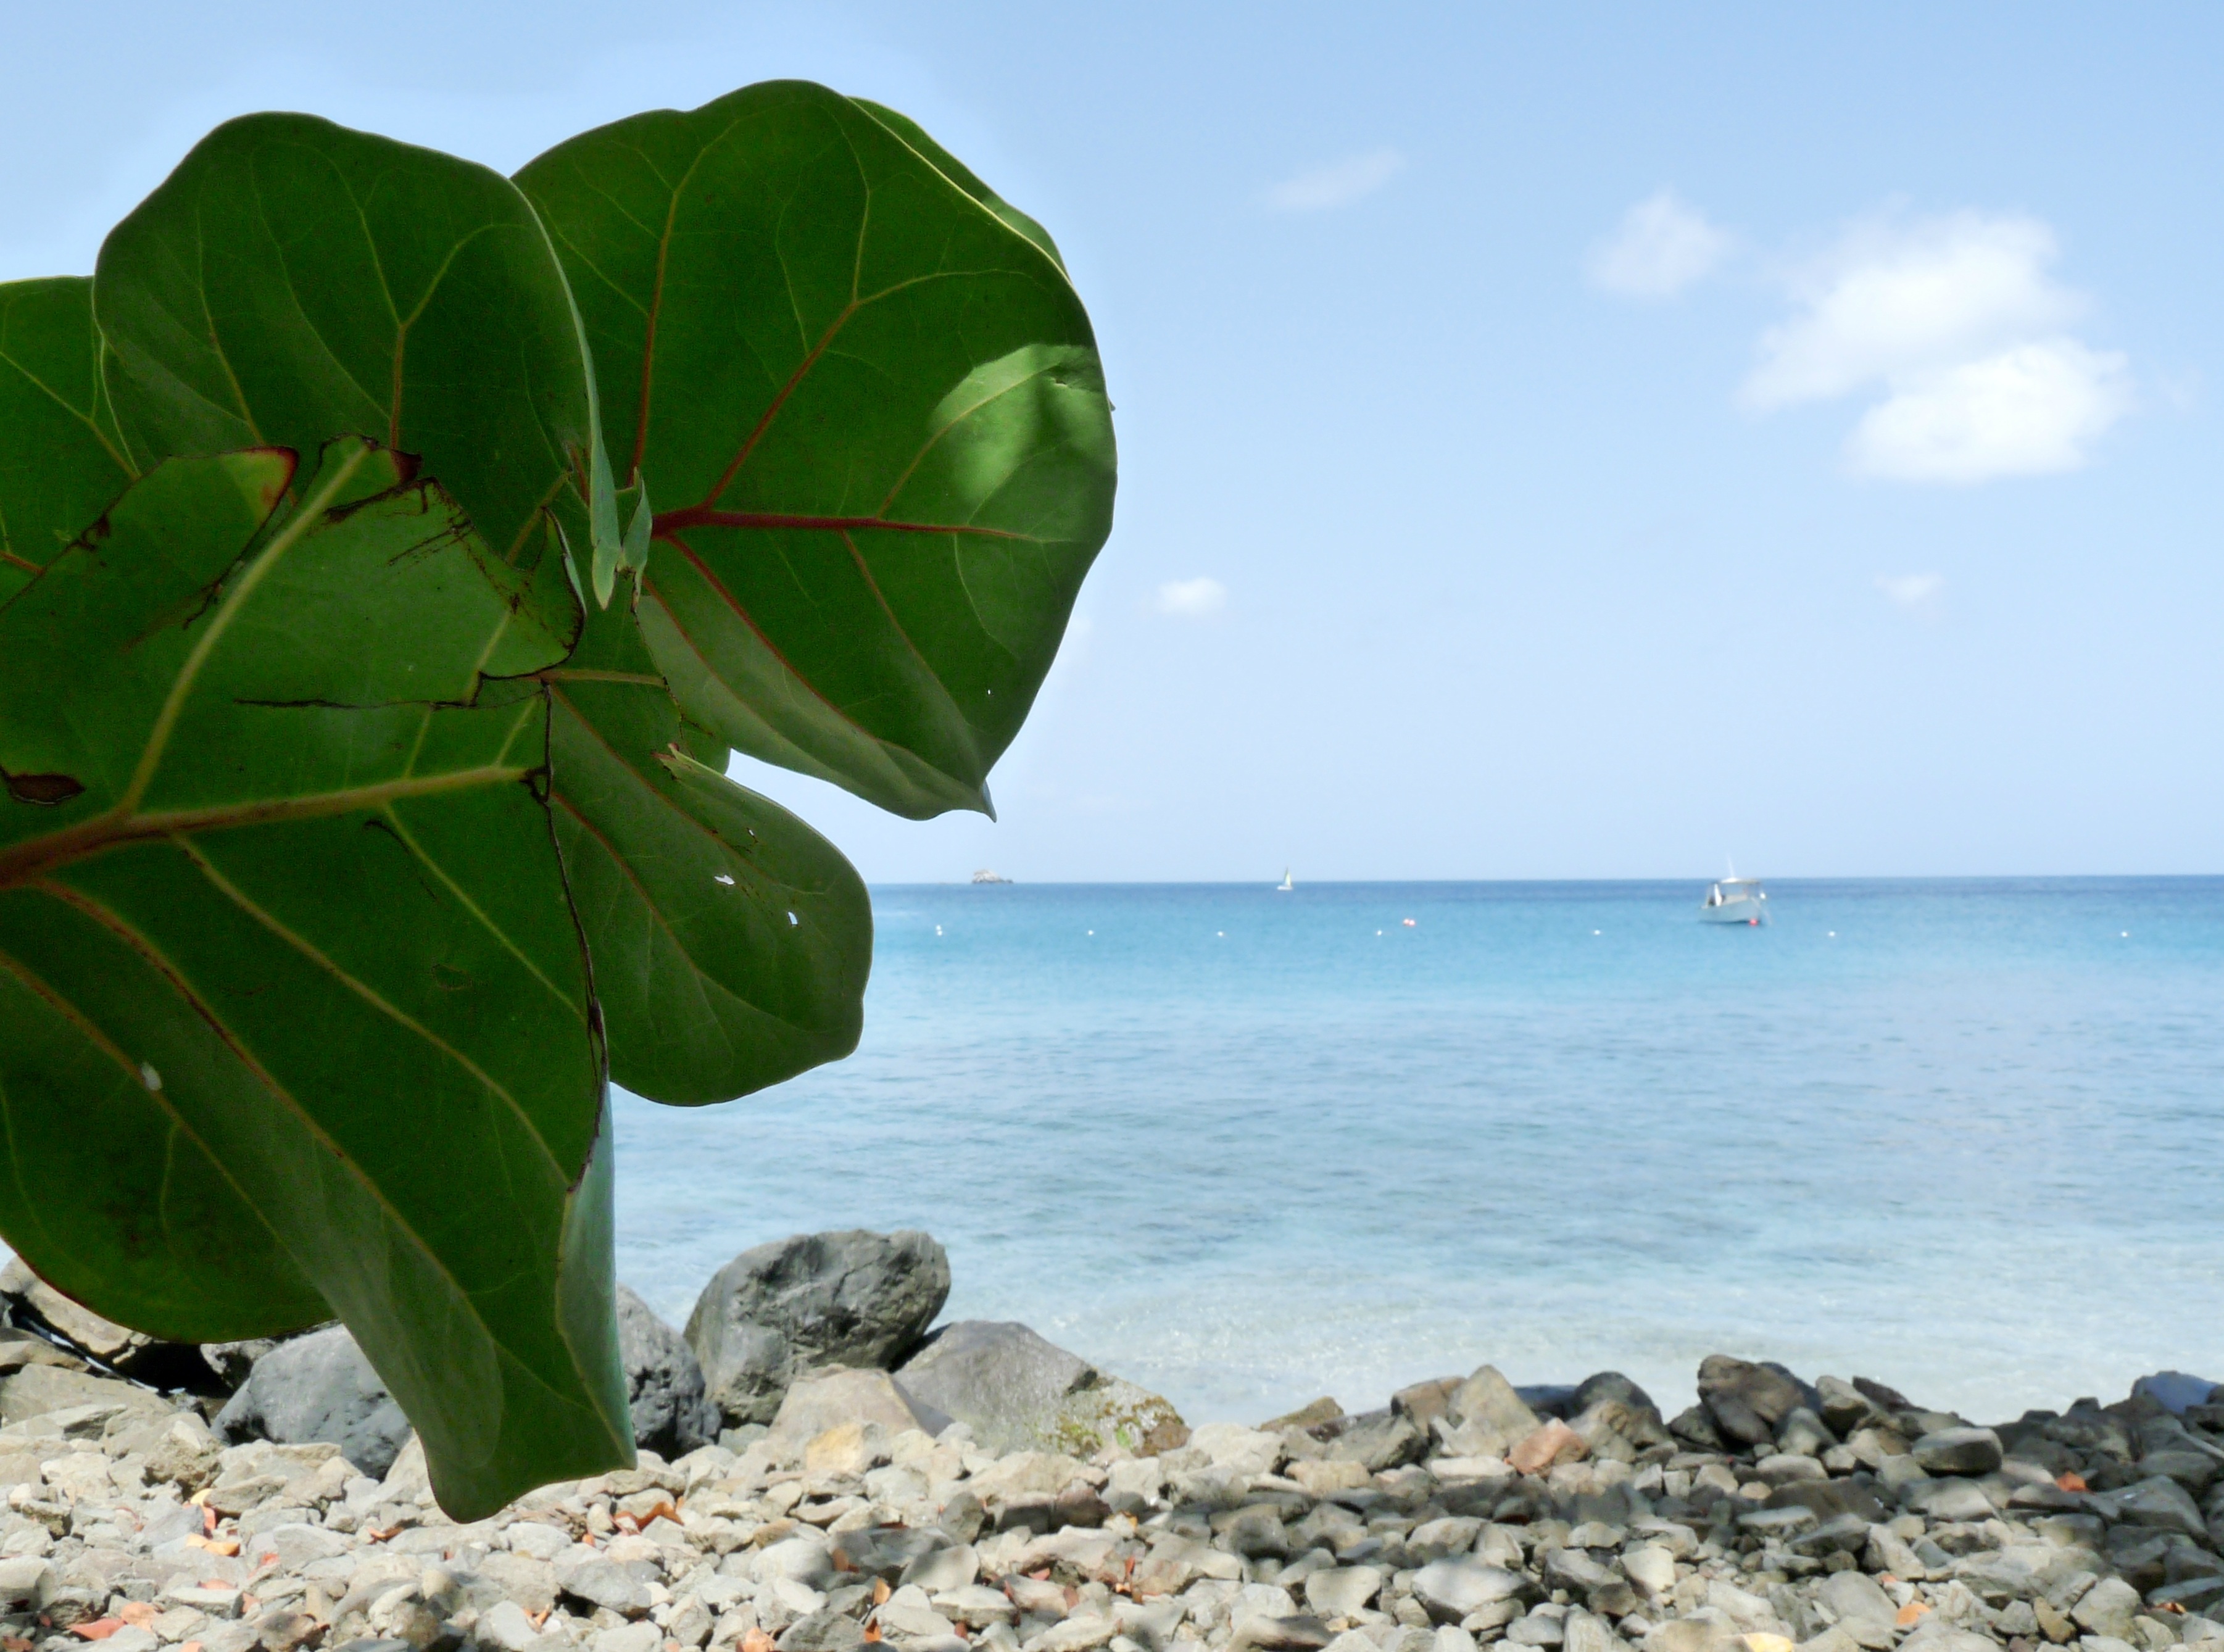
beach, sea, tree, rock, ocean, horizon, plant, sunlight, leaf, flower, summer, vacation, travel, paradise, tropical, seascape, holiday, island, blue, rocky, leaves, caribbean, exotic, tropics, vacations, arecales, grape tree